Mitrofan Kodić

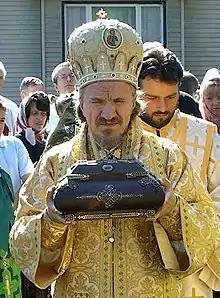
Bishop Mitrofan alongside ROCOR clergy with the relics of Saint Sergius in 2006

Mitrofan Kodić (Serbian Cyrillic: Митрофан Кодић; born 4 August 1951) is a Serbian Orthodox bishop who has served as the head of the Serbian Orthodox Eparchy of Canada since 2016. He was formerly the Bishop of the Eastern American Eparchy.